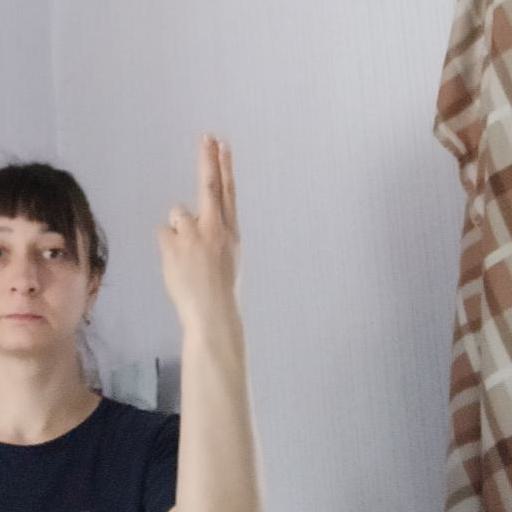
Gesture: two_up_inverted